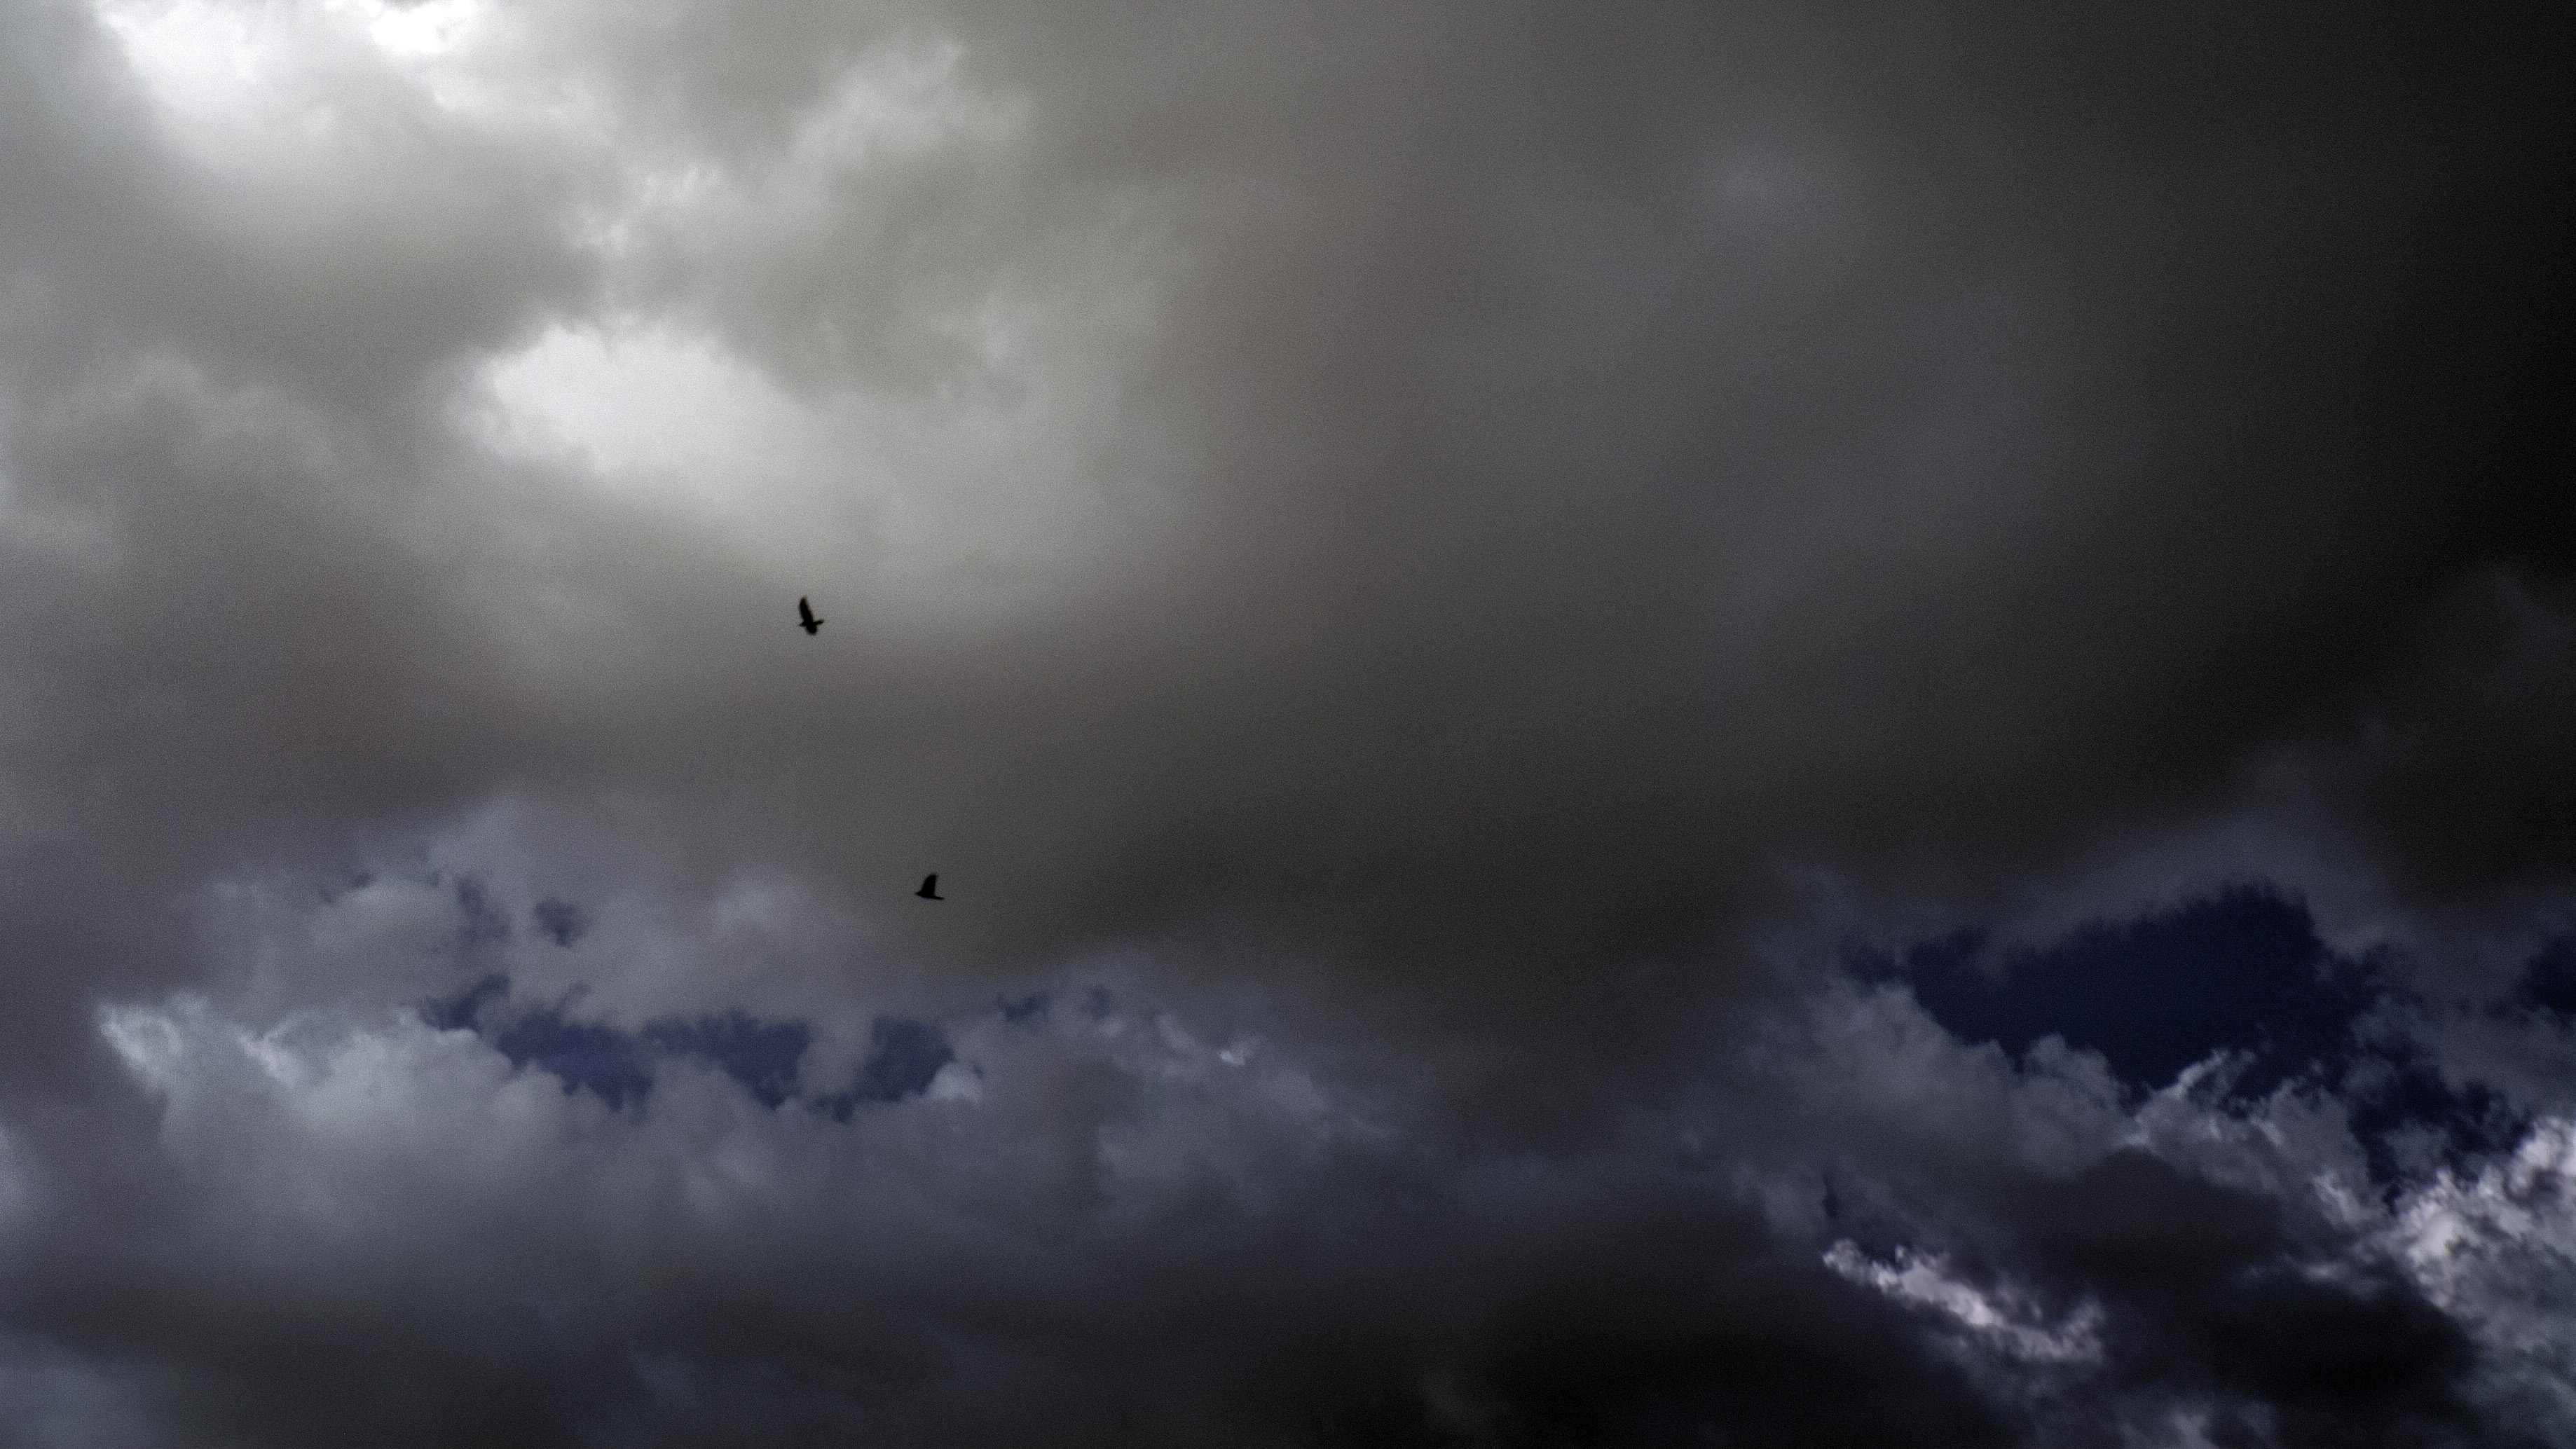
cloud, sky, rain, atmosphere, weather, darkness, thunder, clouds, crows, phenomenon, meteorological phenomenon, atmosphere of earth